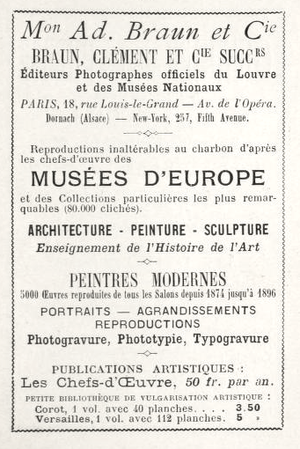
Adolphe Braun est un photographe français né le 13 juin 1812 à Besançon et mort le 31 décembre 1877 à Dornach.